Sprague de Camp's New Anthology of Science Fiction

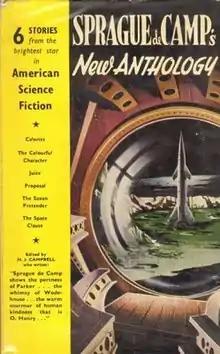
Cover of the first edition.

Sprague de Camp's New Anthology of Science Fiction is a collection of science fiction stories by American writer L. Sprague de Camp, edited by H. J. Campbell. It was first published in both hardcover and paperback in 1953 by Panther Books.